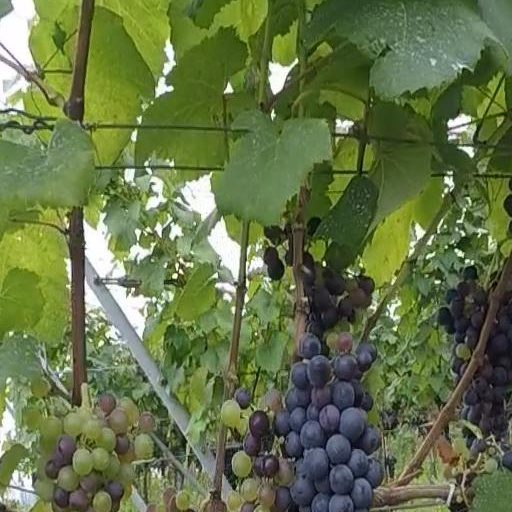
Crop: grape